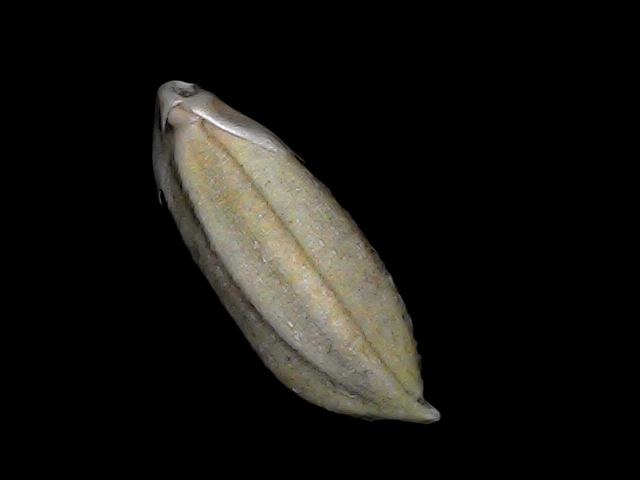
Rice variety: Bd34